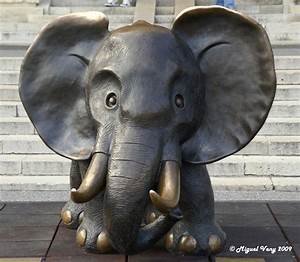
Label: elefante